Aurore (grape)

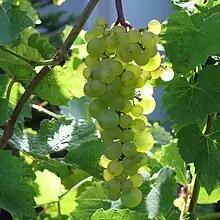
Aurore grape in Poland

Aurore (also known as Seibel 5279) is a white complex hybrid grape variety produced by French viticulturist Albert Seibel and used for wine production mostly in the United States and Canada. Over a long lifetime, Seibel produced many complex hybrid crosses (known as Seibel grapes) of "Vitis vinifera" to American grapes. The Aurore grape is a cross of Seibel 788 (which is Sicilien × Clairette Dorée Ganzin) and Seibel 29 (a crossing of Munson and an unidentified "Vitis vinifera").